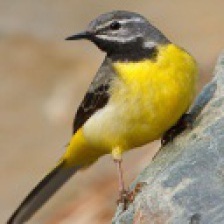
Species: GOLDEN PIPIT
Scientific name: TMETOTHYLACUS TENELLUS